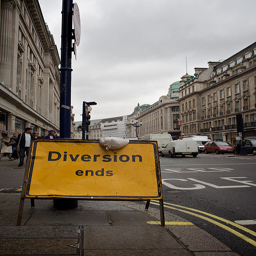
A yellow sign on a sidewalk says Diversion ends.
A yellow sign saying, diversion ends, on a street.
A sign is posted to alert walkers while traffic is just entering a bend.
Whichever way you have been routed through the city, it ends right here.
A sign posted on a city street saying diversion ends.